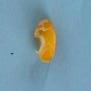
Maize quality: Bad